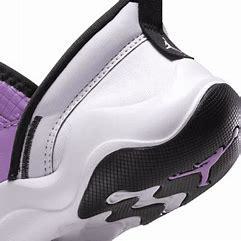
Brand: Jordan
Model: 23 7